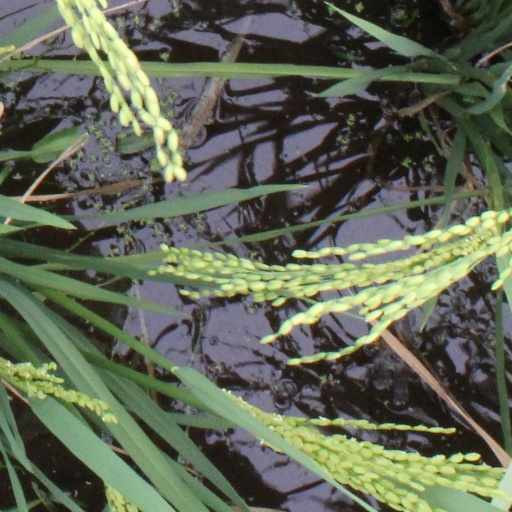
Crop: rice